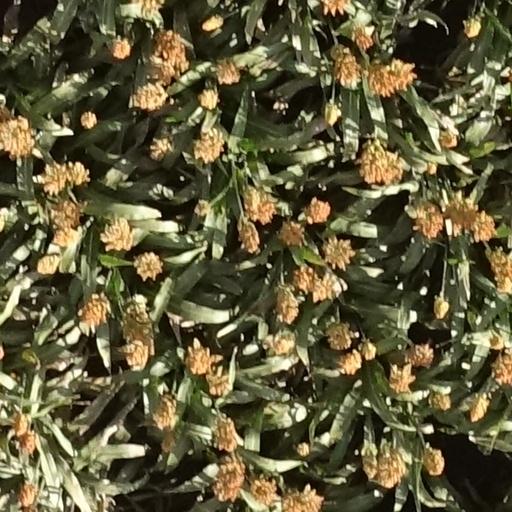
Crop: sorghum